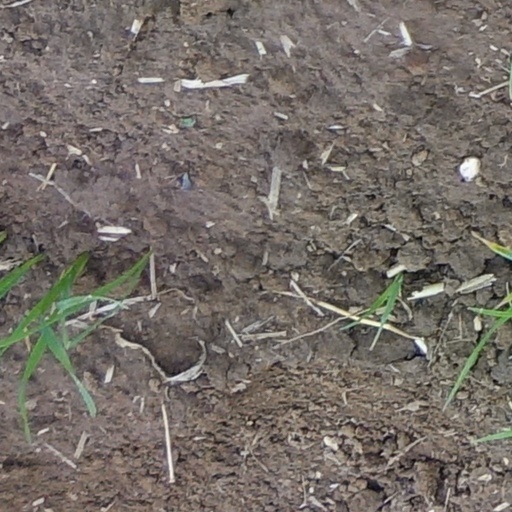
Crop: wheat